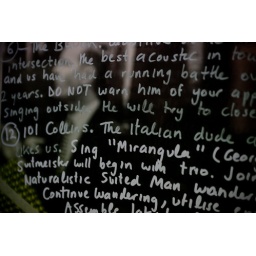
a window display at an art exhibition @ platform gallery in degraves street subway, melbourne.